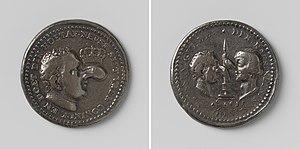
Un livre de nez est un livre contenant un texte humoristique et des caricatures d'hommes et de femmes au nez proéminent. Il donne le détail des sommes que ces personnes, membres de la Guilde des nez, doivent payer au Roi des nez.